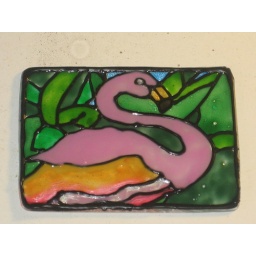
OOAK Simulated Stain glass ACEO pink flamingo bird tropical art card painting for sale in my zibbet.com store